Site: brandenburg
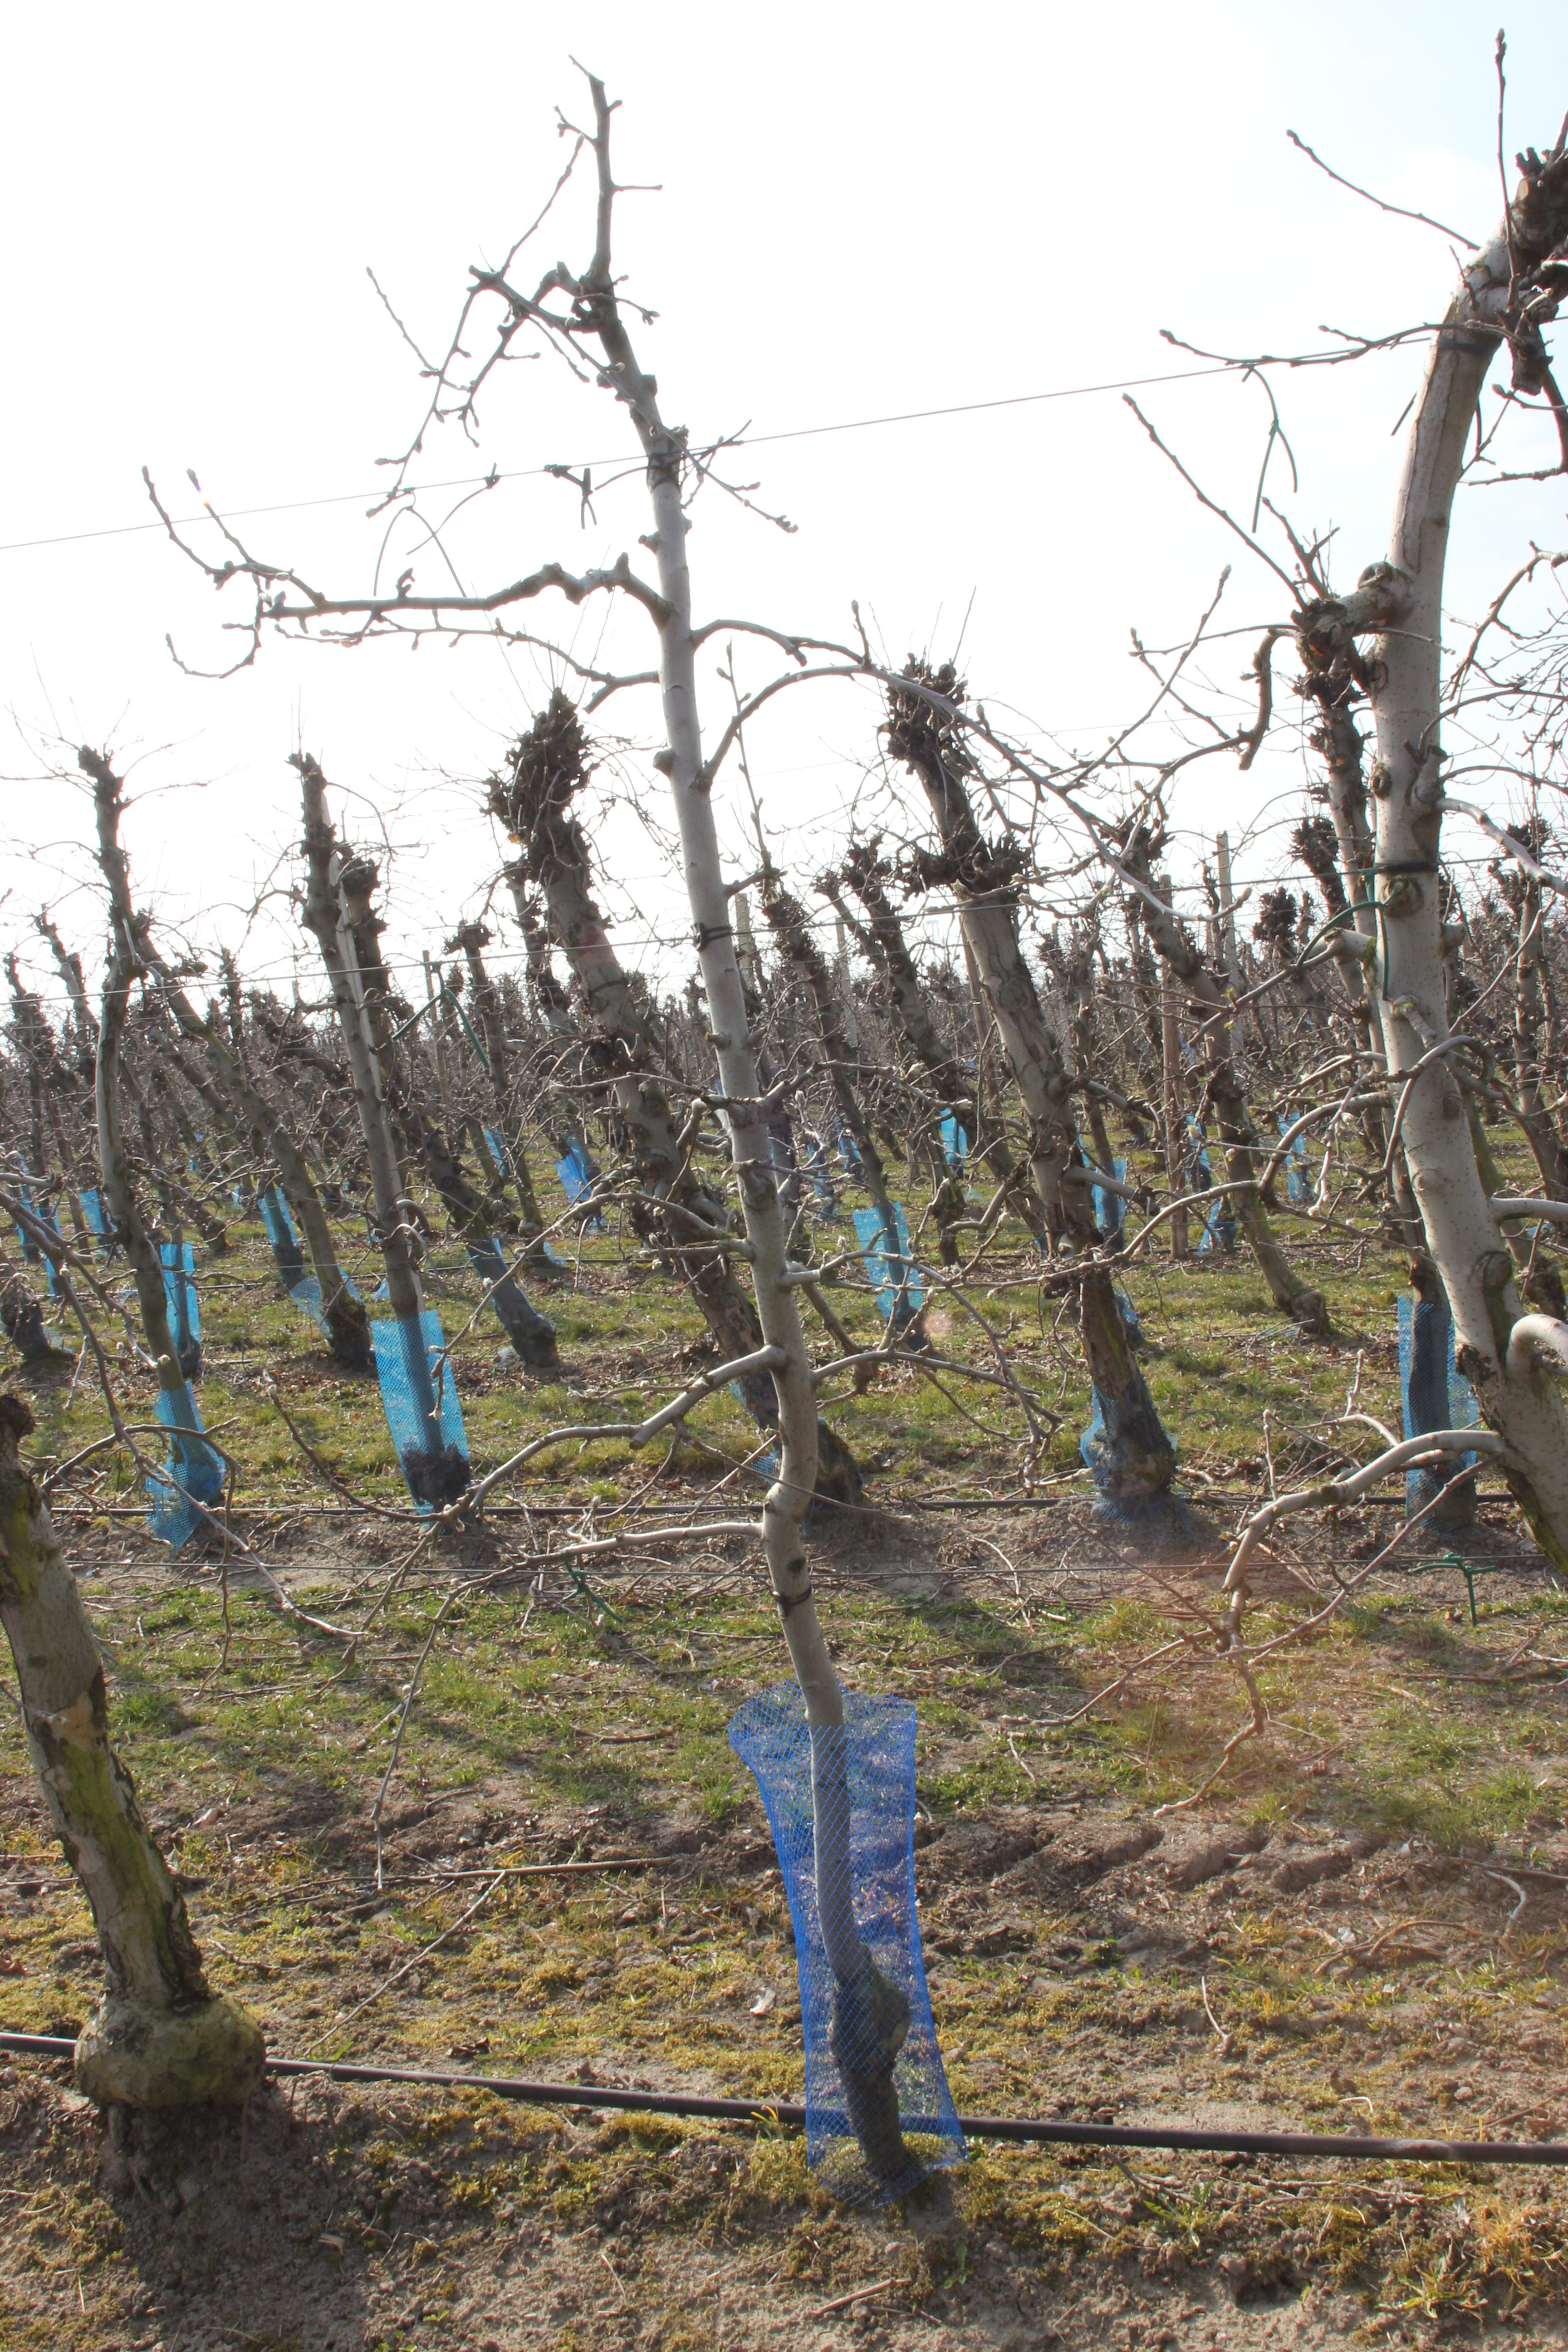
Growth stage (BBCH 03): Bud development